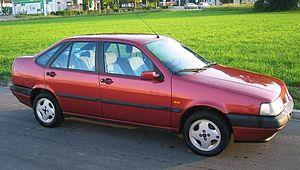
SEVEL Argentina SA, était une coentreprise créée le 28 février 1980 entre les sociétés Fiat Concord et SAFRAR Argentina, pour la production et la vente de voitures. L'acronyme « SEVEL » signifie « Sociedad Europea de VEhículos por Latinoamerica », un peu à l'image de la société SevelSud créée en Italie pour la production des véhicules utilitaires Fiat Ducato et ses clones PSA.